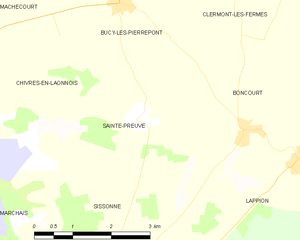
Carte des communes françaises: Sainte-Preuve